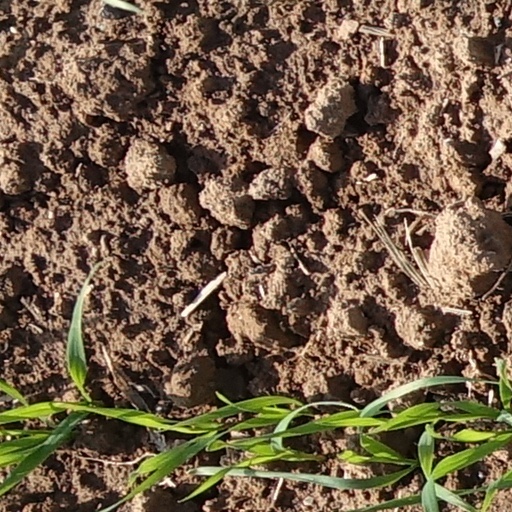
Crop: wheat